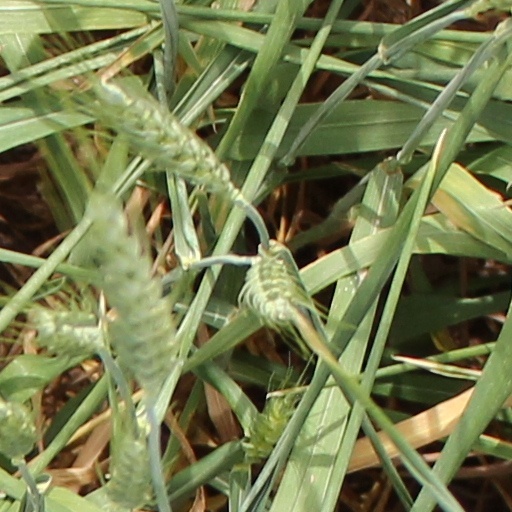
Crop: wheat